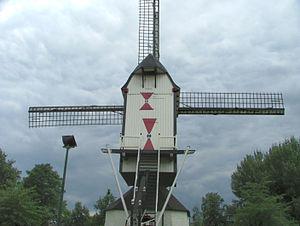
Rosmalen est une localité néerlandaise du Brabant-Septentrional, appartenant à la commune de Bois-le-Duc. Rosmalen est situé à l'est de Bois-le-Duc, au sud de la Meuse, sur la route d'Oss et de Nimègue.